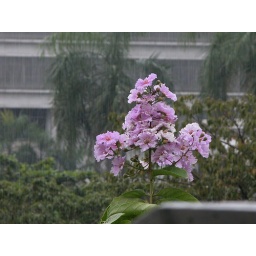
Climbing from the floor to the level of the stairway _ Stairway from the Subway to the Skytrain _ A flower in Bangkok,.